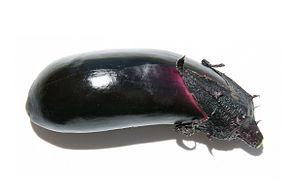
Aubergine japonaise Ryoma
L’aubergine est une espèce de plantes dicotylédones de la famille des Solanaceae, originaire d'Asie.